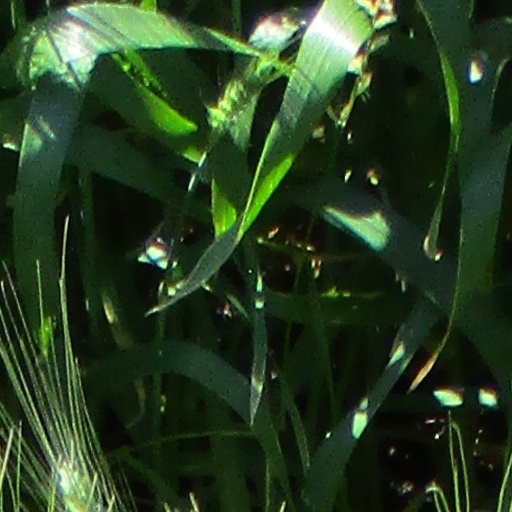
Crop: wheat